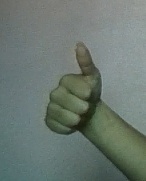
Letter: aleff